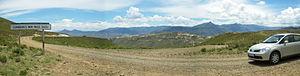
fr:Col de montagne du fr:Lundean's Nek (en:Witteberg) en fr:Afrique du Sud. La voiture est une en:Nissan Tiida Latio
Le Lundean's Nek ou Lundin's Nek est un col de montagne routier qui relie par le Witteberg la ville de Tele Bridge, avec la région de hauts-plateaux du New England dans la province du Cap-Oriental en Afrique du Sud.